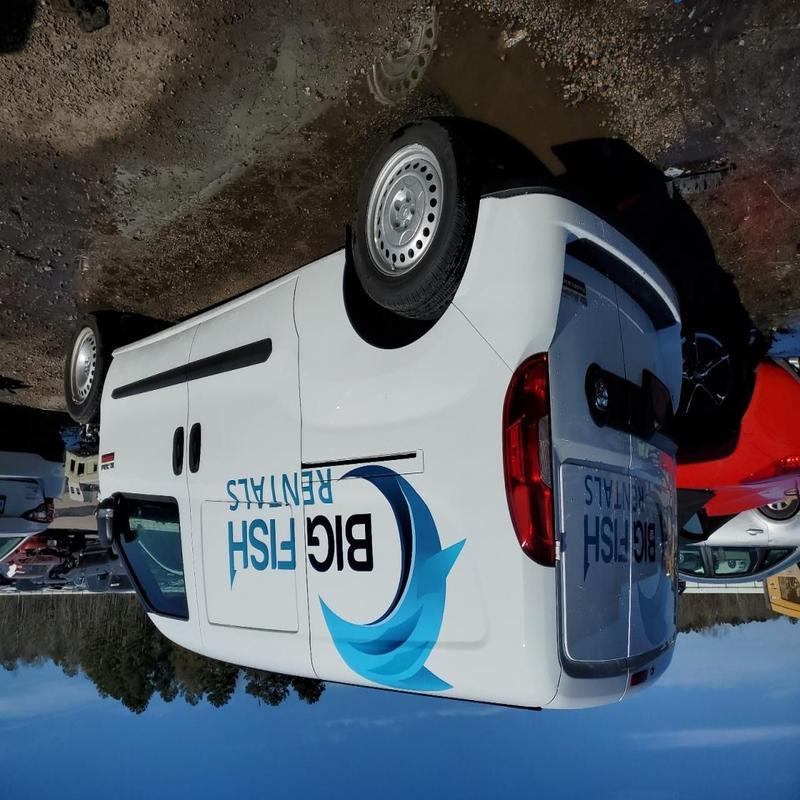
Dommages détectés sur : aile avant droite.
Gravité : majeur